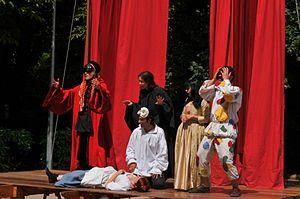
Improvviso (mise en scène par Carlo Boso) au festival Le Mois Molière en juin 2009.
Carlo Boso est un dramaturge et metteur en scène de théâtre italien.